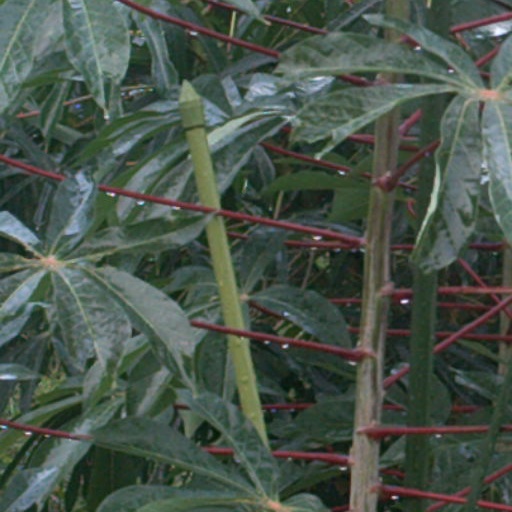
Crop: cassava